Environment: real
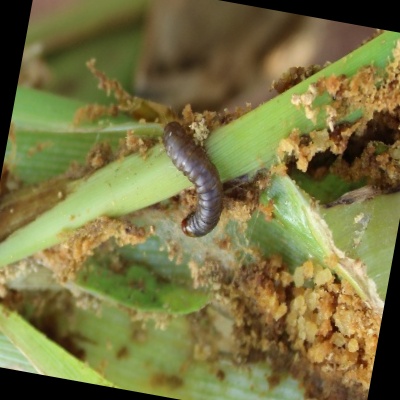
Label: fall_armyworm